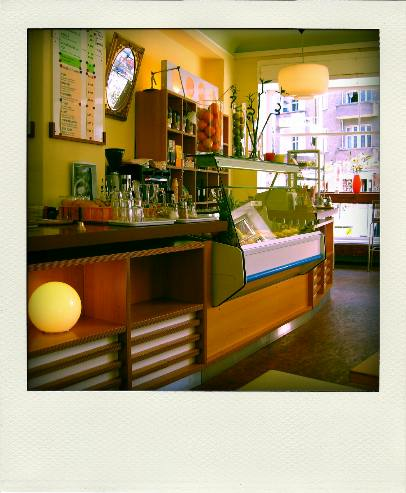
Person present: No